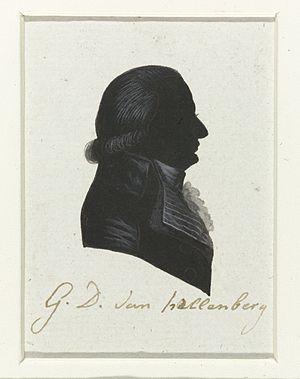
Godefriedus Dominicus van Hellenberg, né le 11 avril 1760 à Lith et mort le 22 mars 1817 à Tiel, est un homme politique néerlandais.